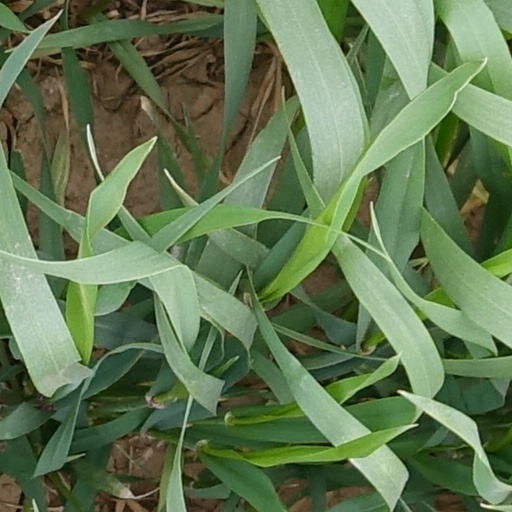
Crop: wheat